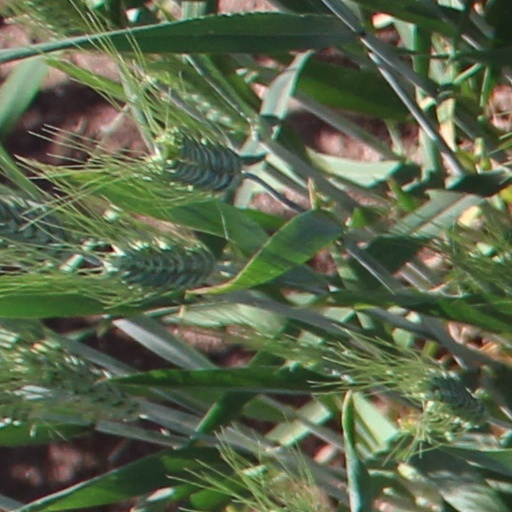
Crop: wheat